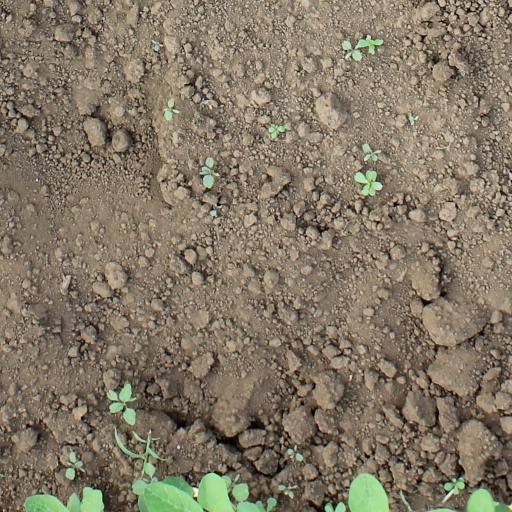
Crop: soybean